NY77: The Coolest Year in Hell

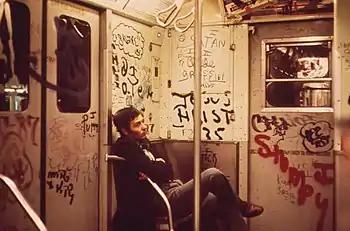
New York City subways were covered with graffiti until the concerted cleanup initiatives and broken windows enforcement of the 1980s.

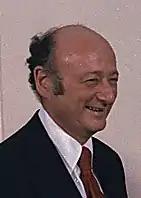
Ed Koch won the 1977 New York City mayoral election at one of the lowest points in the city's history.

NY77: The Coolest Year in Hell is a 2007 documentary directed by Henry Corra that originally aired on VH1.